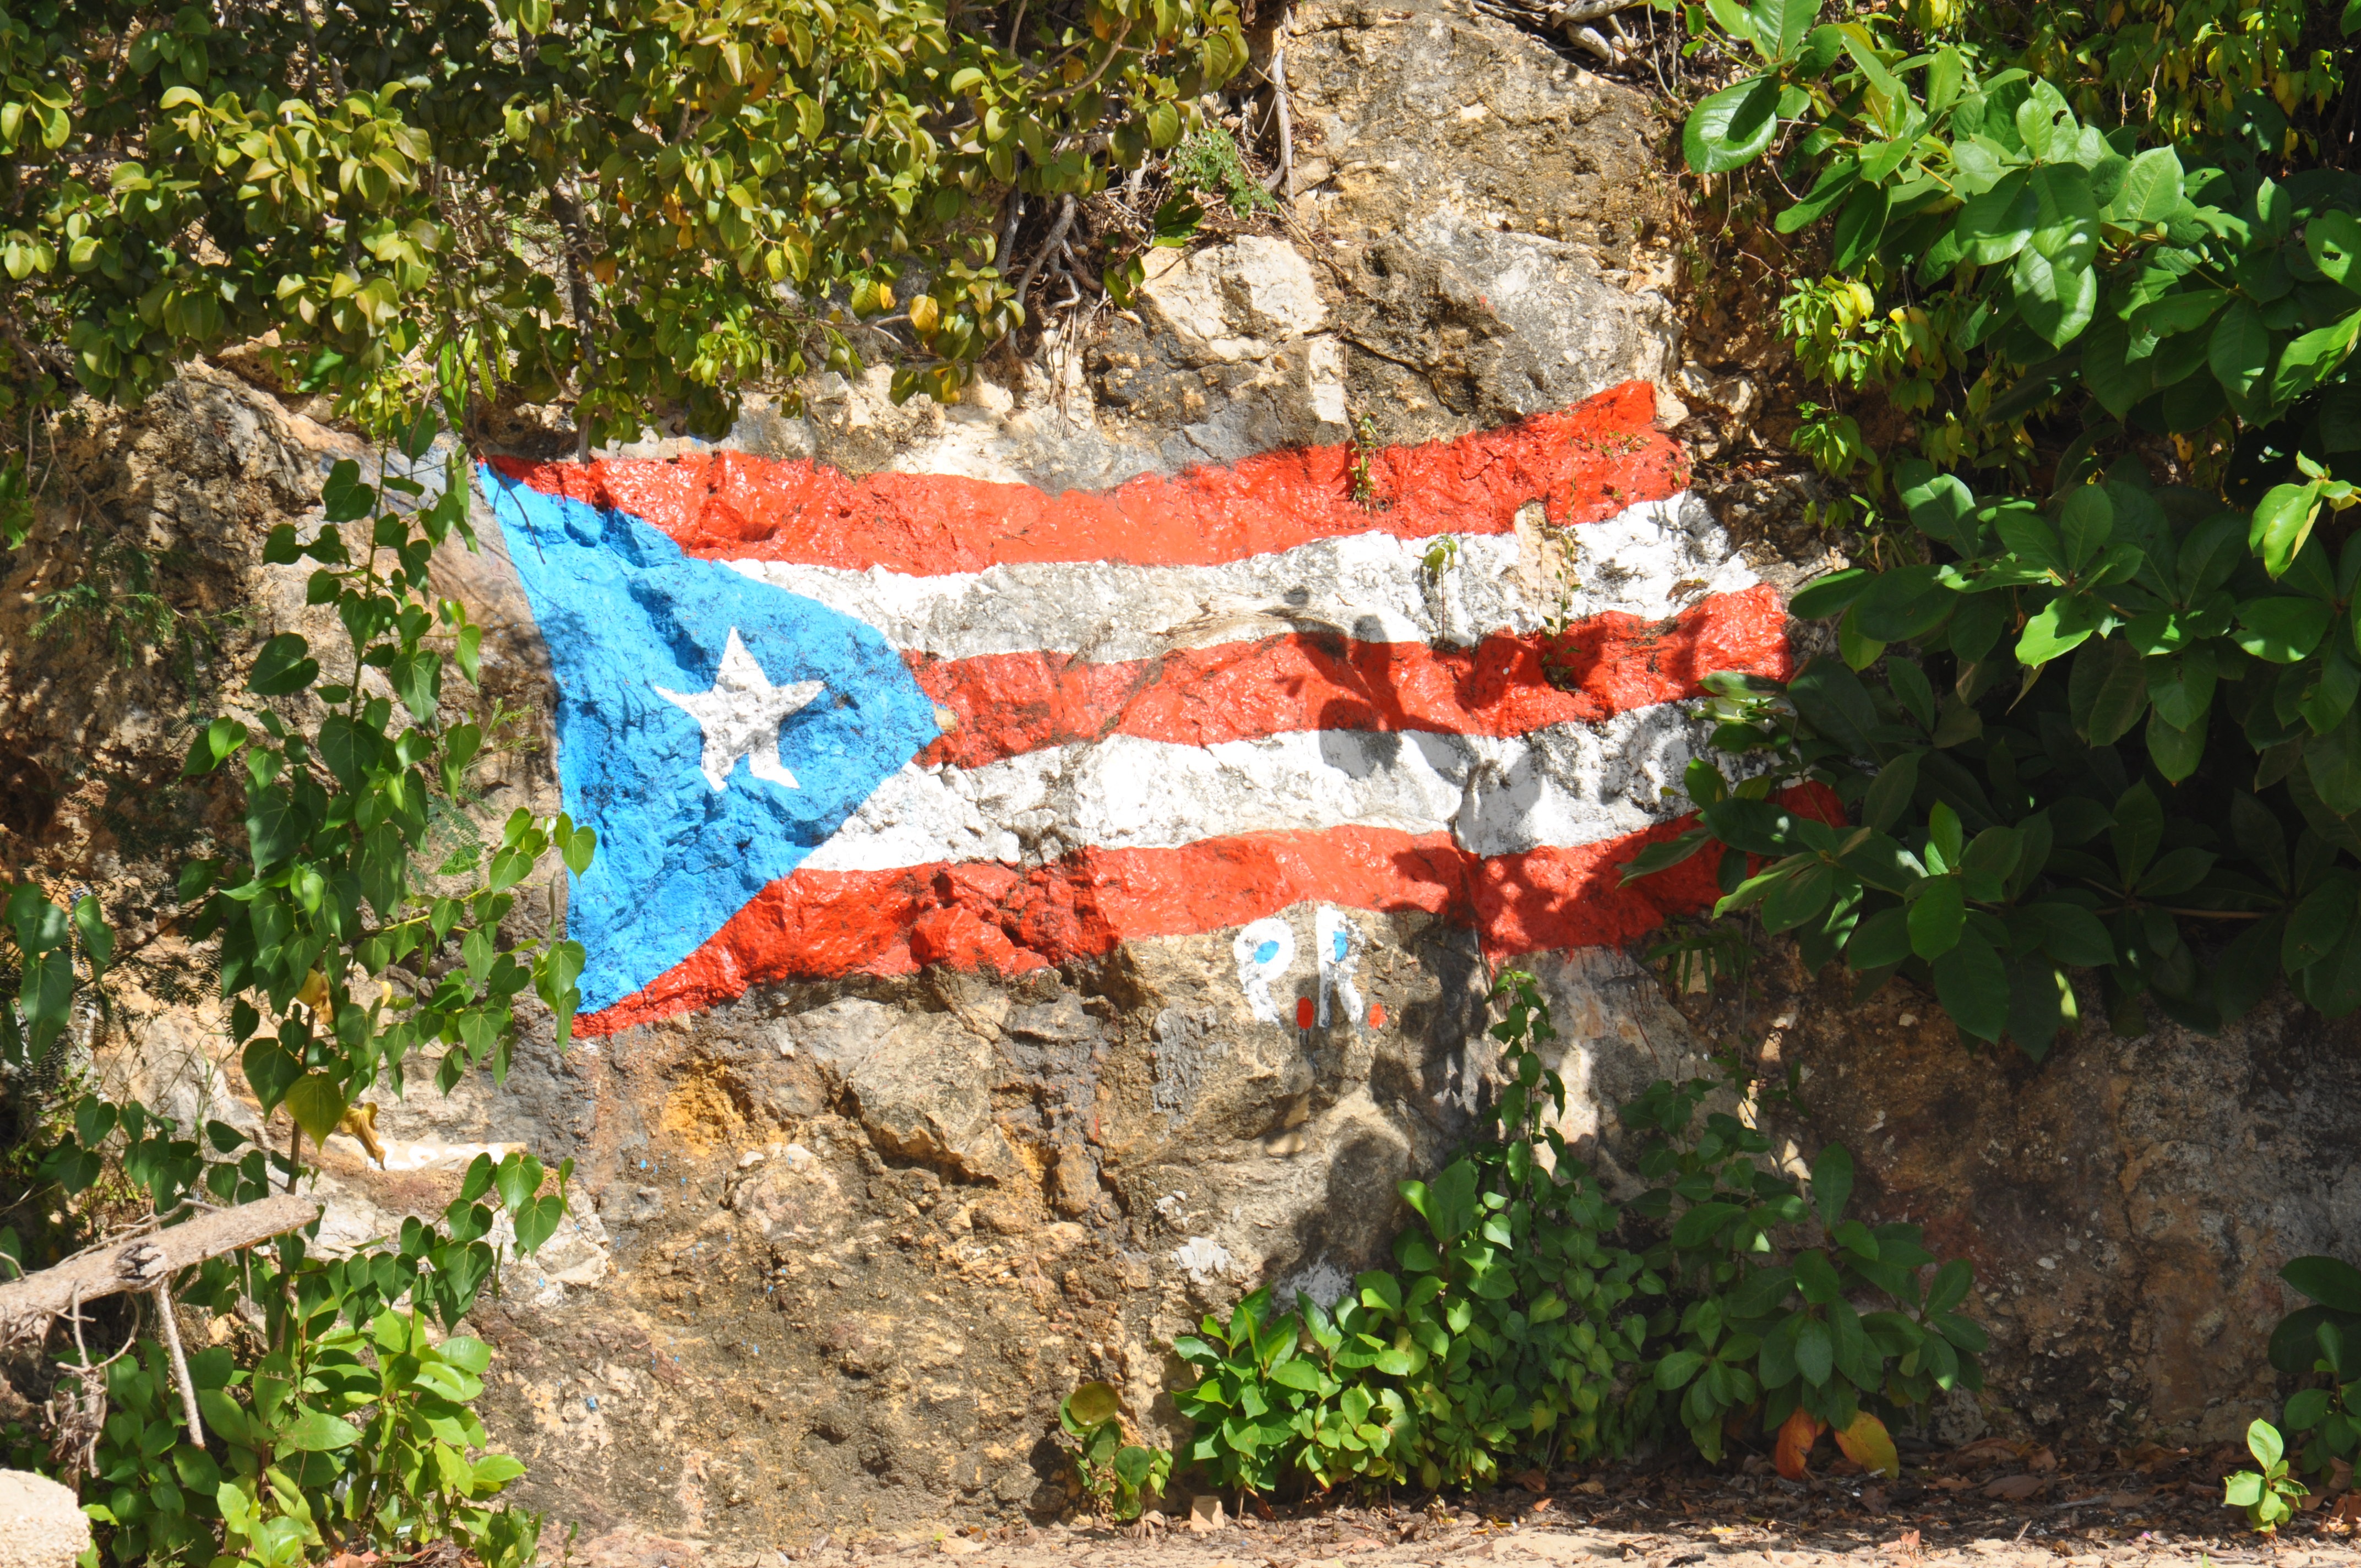
mountain, flower, flag, rock wall, art, shrubs, puerto rico